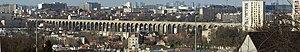
L’aqueduc Médicis, ou aqueduc des eaux de Rungis, fut construit sur ordre de Marie de Médicis, afin d'amener à Paris les eaux des sources captées à Rungis, dans l'actuel département du Val-de-Marne. Mis en service en 1623, l'aqueduc Médicis est toujours en fonctionnement. Il est propriété de la Ville de Paris et géré par Eau de Paris.
Les aqueducs d'Arcueil et de Cachan sont un ensemble d'aqueducs à la limite d'Arcueil et de Cachan dans le Val-de-Marne qui traverse, à l'endroit d'un éperon, la vallée de la Bièvre. Ces aqueducs transportent les eaux de trois rivières : la Vanne, le Loing et le Lunain, rivières du bassin de la Seine et parcourant chacune entre 60 et 160km en Bourgogne, Champagne et Gâtinais. C'est ainsi que se superposent pas moins de trois ponts-aqueducs dont deux fonctionnent toujours et amènent à la capitale 145 000 m³ d'eau par jour.
La ligne B du RER d'Île-de-France, plus souvent simplement nommée RER B, est une ligne du réseau express régional d'Île-de-France qui traverse l'agglomération parisienne selon un axe nord-est / sud-ouest, avec deux embranchements. Elle relie Aéroport Charles-de-Gaulle 2 TGV et Mitry - Claye au nord-est à Robinson et à Saint-Rémy-lès-Chevreuse au sud, en passant par le cœur de Paris. À l'origine se trouvait la ligne de Sceaux, inaugurée au milieu du XIXᵉ siècle et qui par prolongements successifs, reliait la gare du Luxembourg à Saint-Rémy-lès-Chevreuse.
Les aqueducs de la Vanne et du Loing sont deux aqueducs qui acheminent de l’eau potable vers Paris depuis des sources situées en Bourgogne et en Île-de-France jusqu’aux réservoirs de Paris. Ces aqueducs portent le nom des sources des rivières qui les alimentent : la Vanne, un affluent de l’Yonne, et le Loing, un affluent de la Seine. L'aqueduc de Loing est parfois nommé aqueduc du Loing et du Lunain.